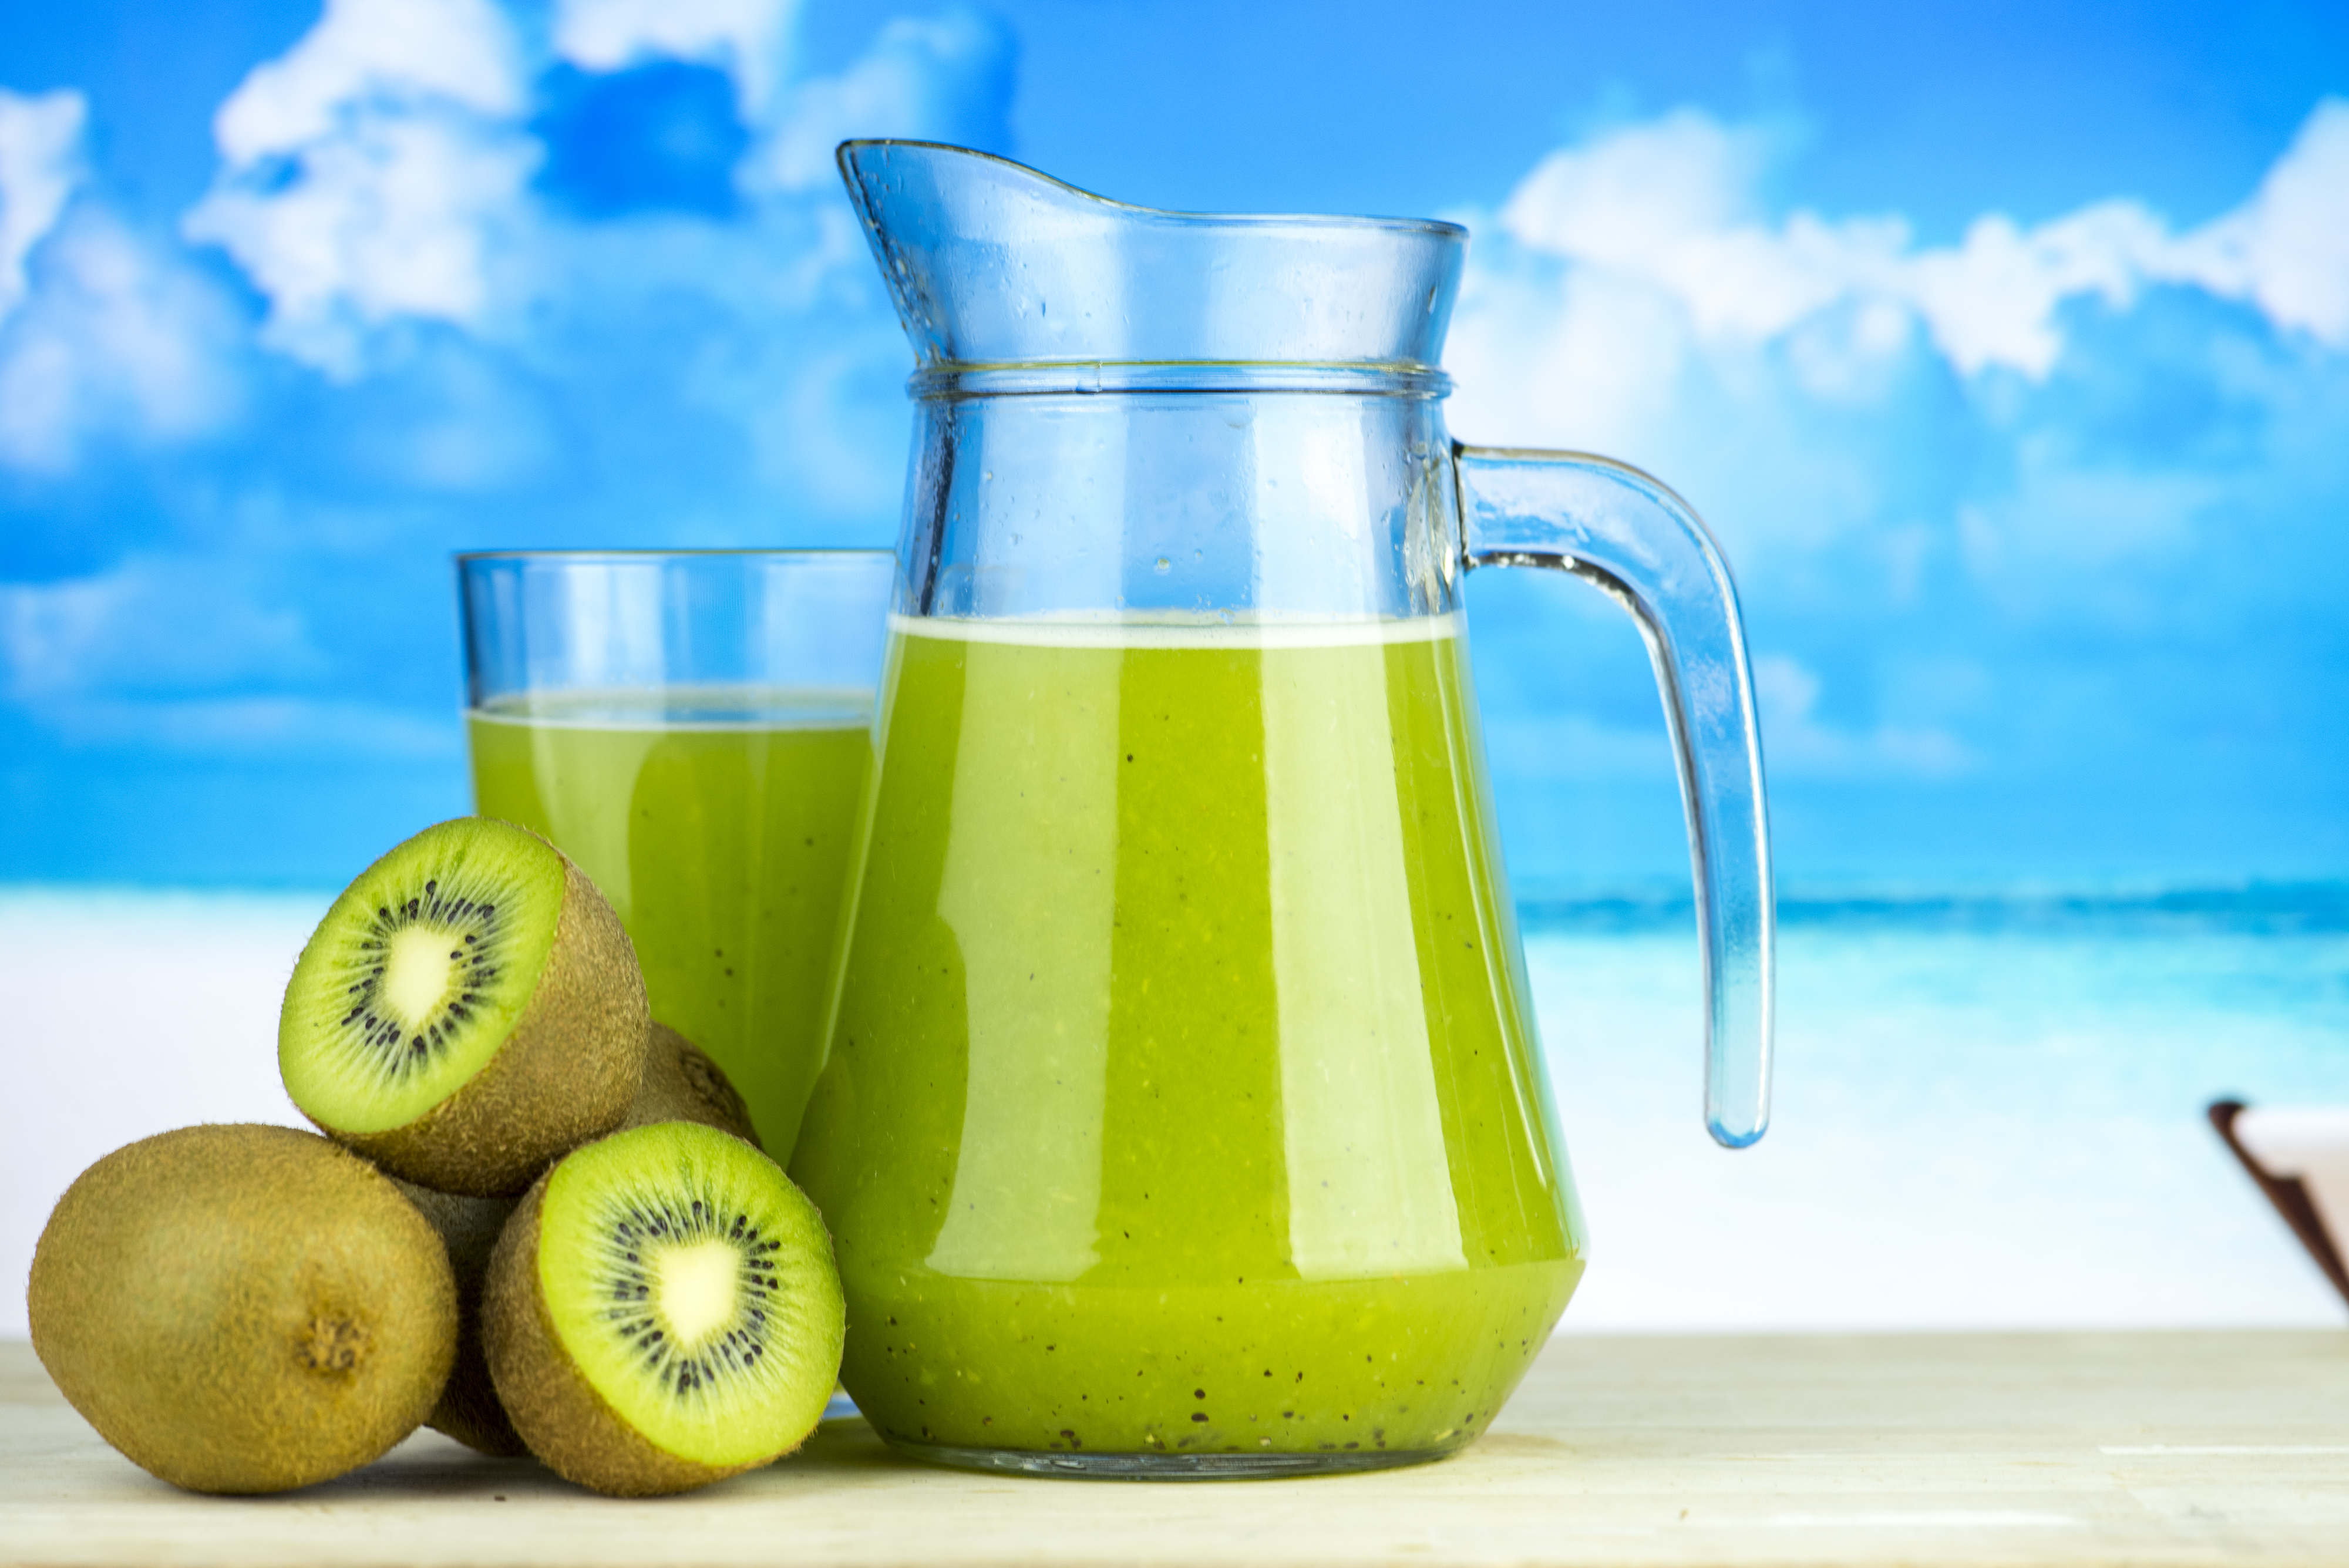
beach, beverage, closeup, drink, drinking, food photography, frappe, fresh, freshness, fruit, glass, green, healthcare, healthy, homemade, ingredient, jar, jug, juice, kiwi, macro, natural, nutrient, nutrients, nutritious, organic, raw, recipe, refreshing, refreshment, smoothie, summer, summertime, vegetarian, vitamin, wellbeing, wellness, vegetable juice, food, pitcher, superfood, Aguas frescas, still life, serveware, lemonade, still life photography